Robert A. Owens

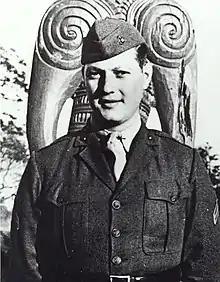

Sergeant Robert Allen Owens (September 13, 1920 – November 1, 1943) was a United States Marine who was killed in action in the Pacific campaign of World War II. He was posthumously awarded his nation's highest military award — the Medal of Honor — for his heroic actions on his first day in combat at Bougainville. The commanding general of the 3rd Marine Division described Owens' heroism — "Among many brave acts on the beachhead of Bougainville, no other single act saved the lives of more of his comrades or served to contribute so much to the success of the landings."